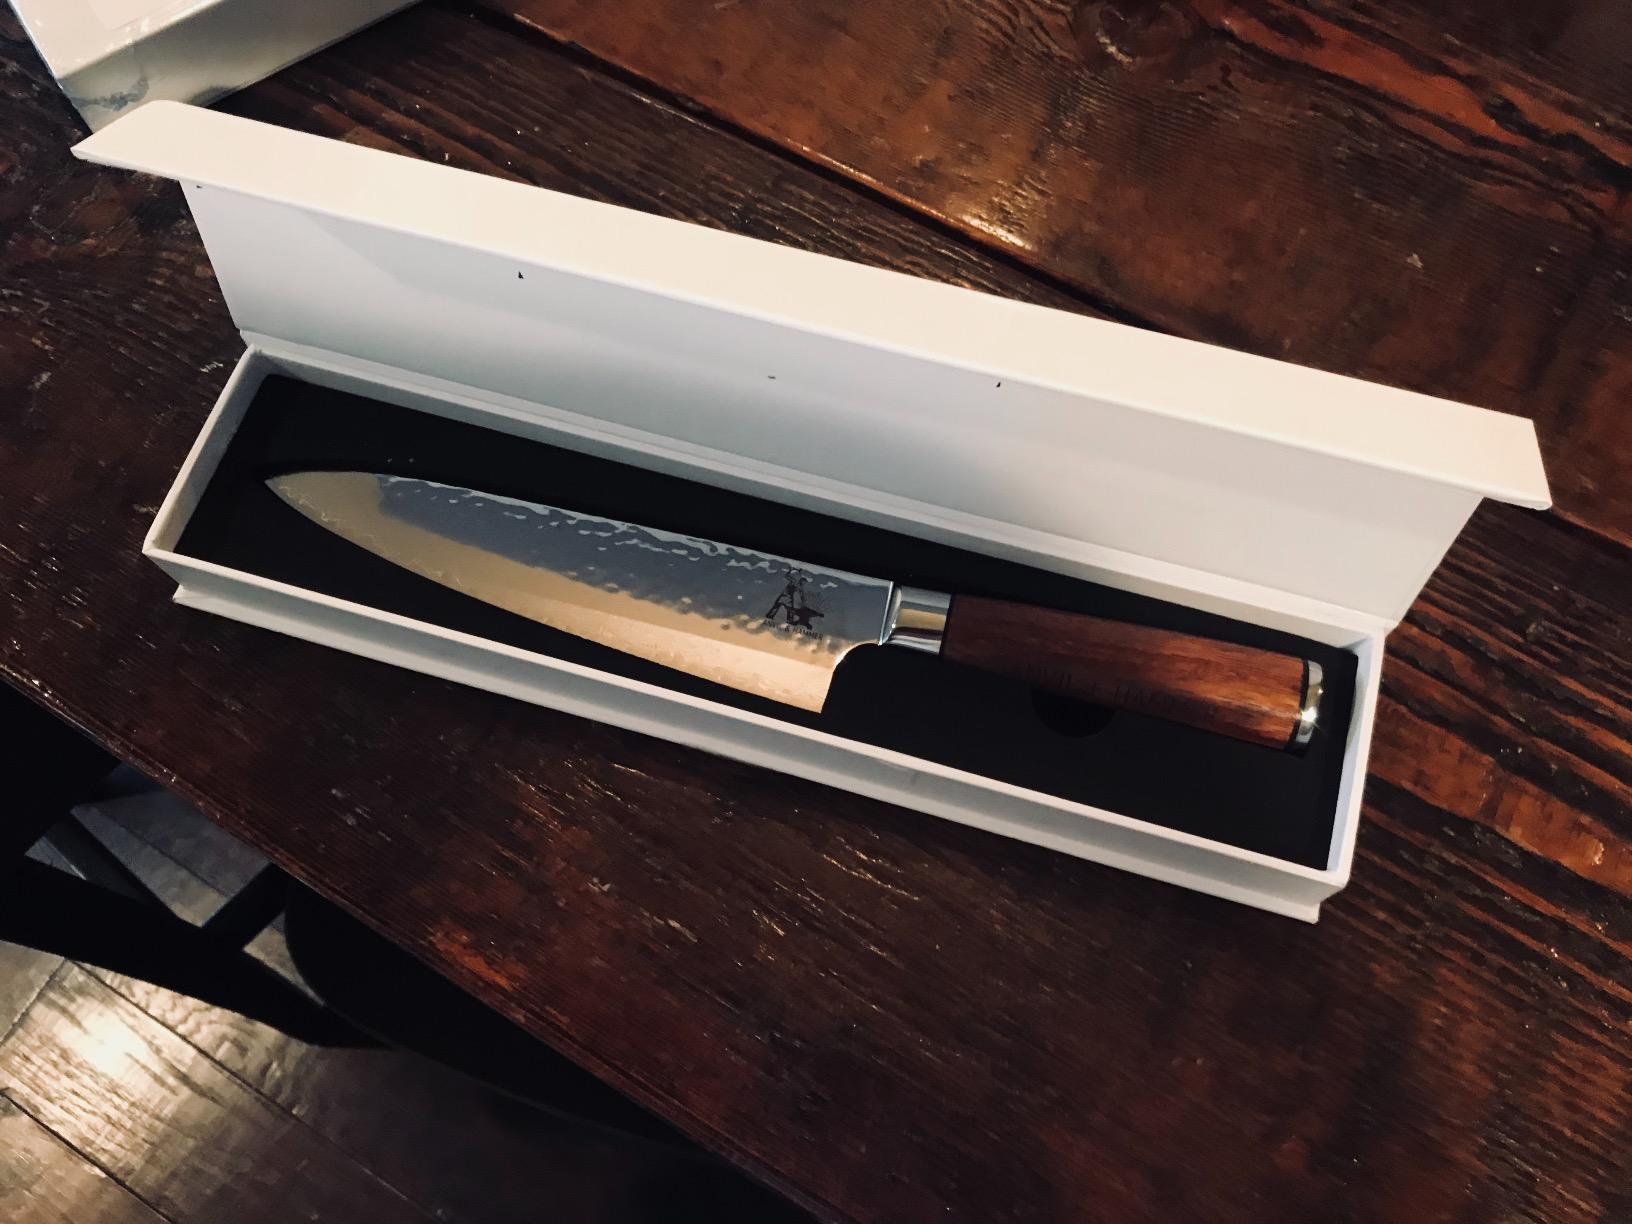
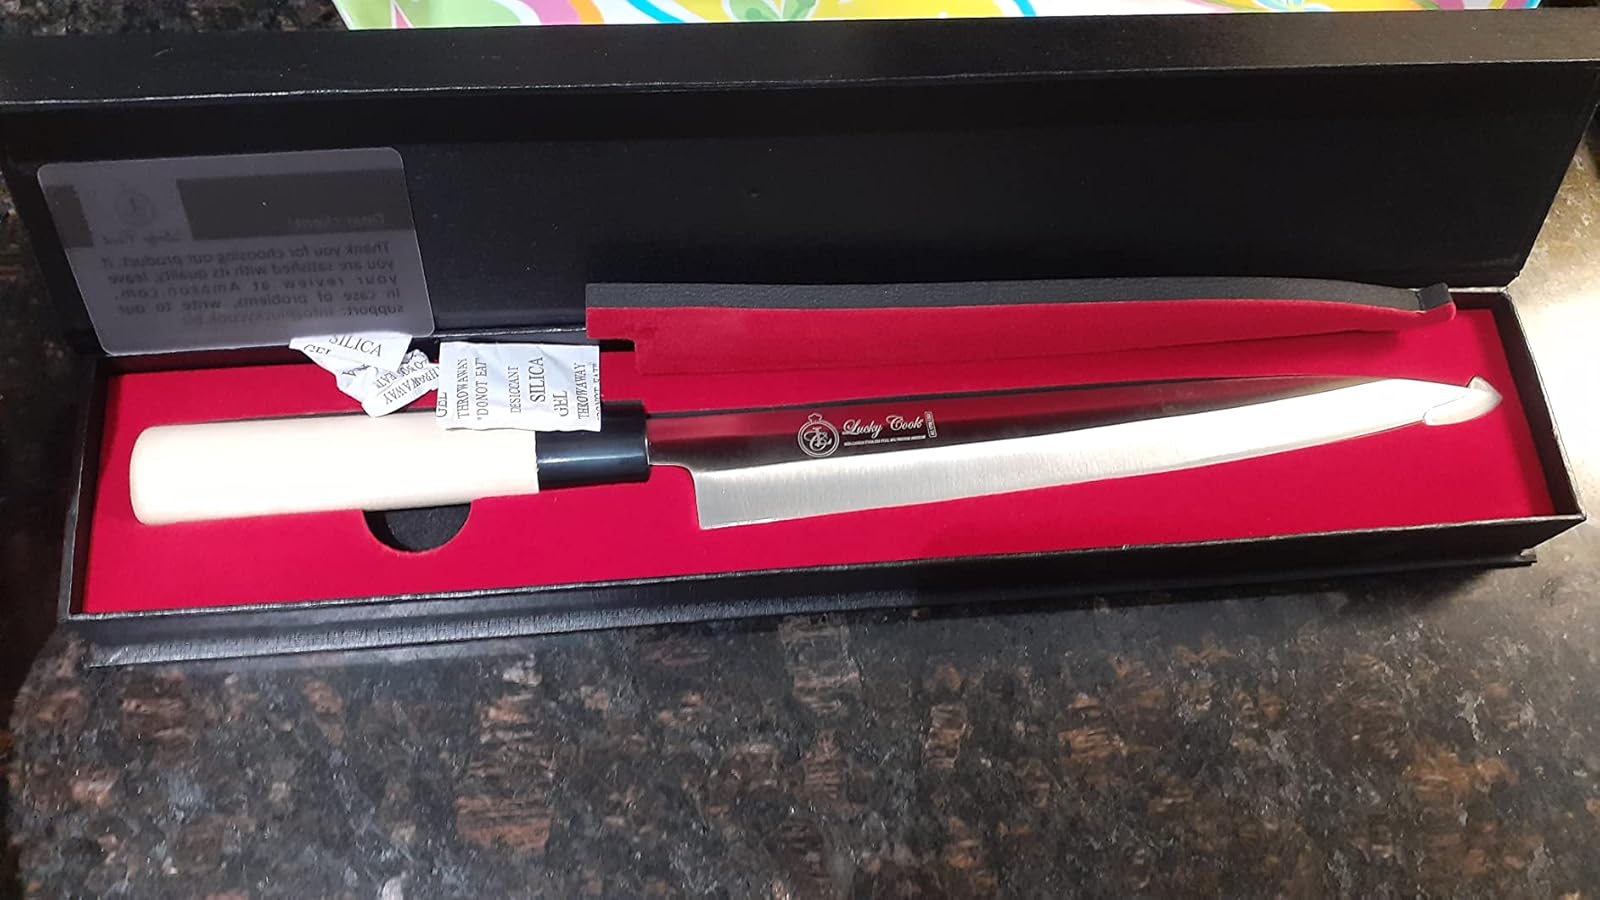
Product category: items_knife
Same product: no